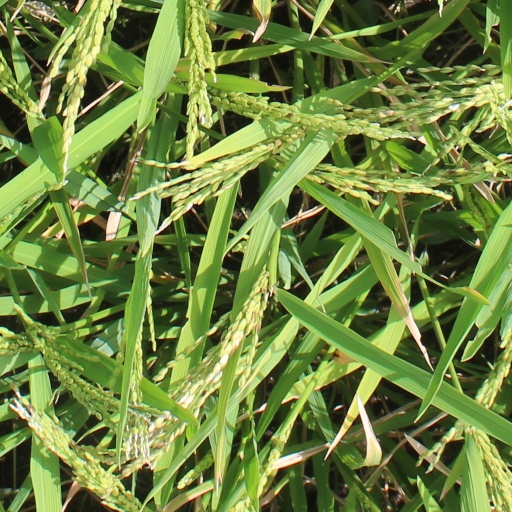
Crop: rice